Antonio Venier

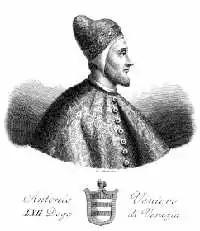

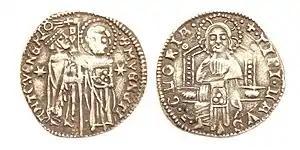
Republic of Venice, Grosso or 'Matapan' of Antonio Venier, Doge of Venice (1382-1400).

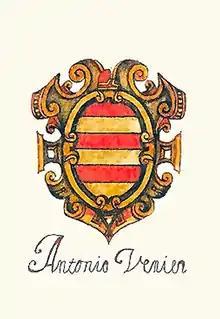
Coat of arms of Antonio Venier

Antonio Venier ( – 23 November 1400) was the 62nd Doge of Venice, member of the House of Venier, reigning from late October 1382 until his death on 23 November 1400. He was interred in the Basilica di San Giovanni e Paolo, a traditional burial place of the doges. He was married to Agnese da Mosto.